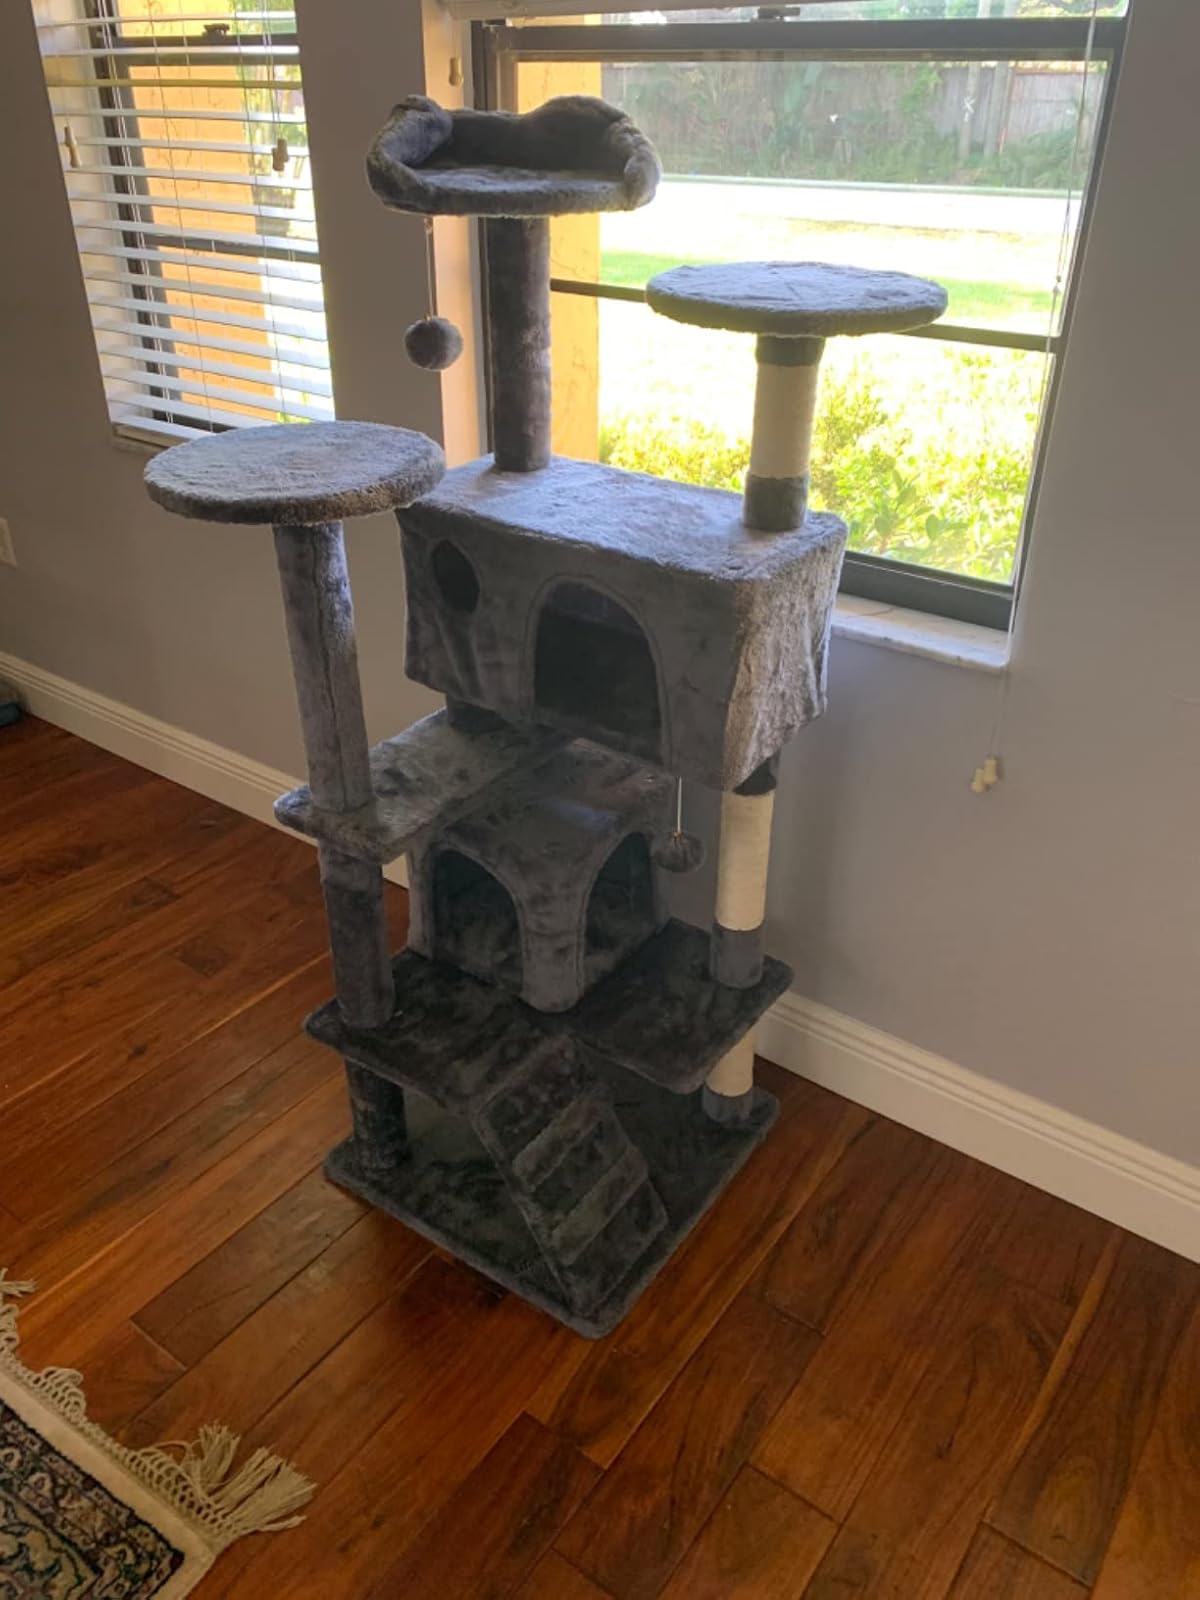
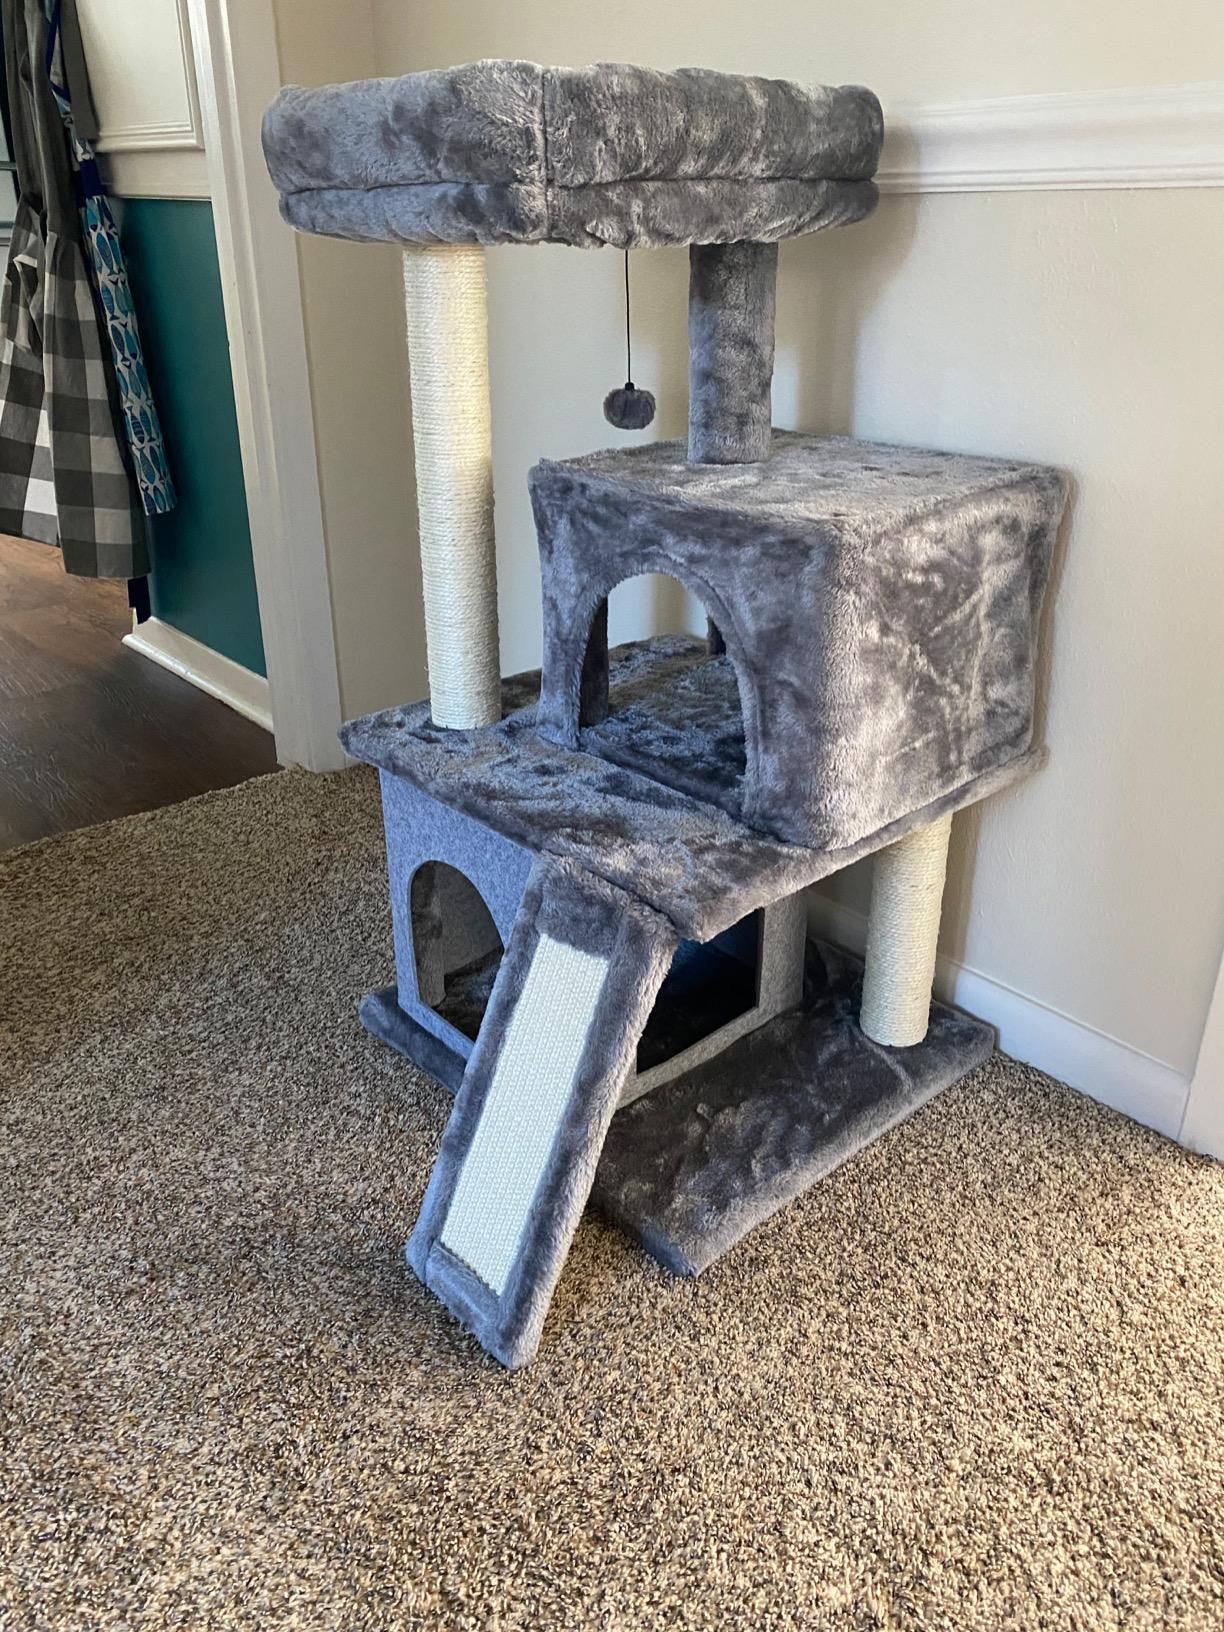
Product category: items_cat tree
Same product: no